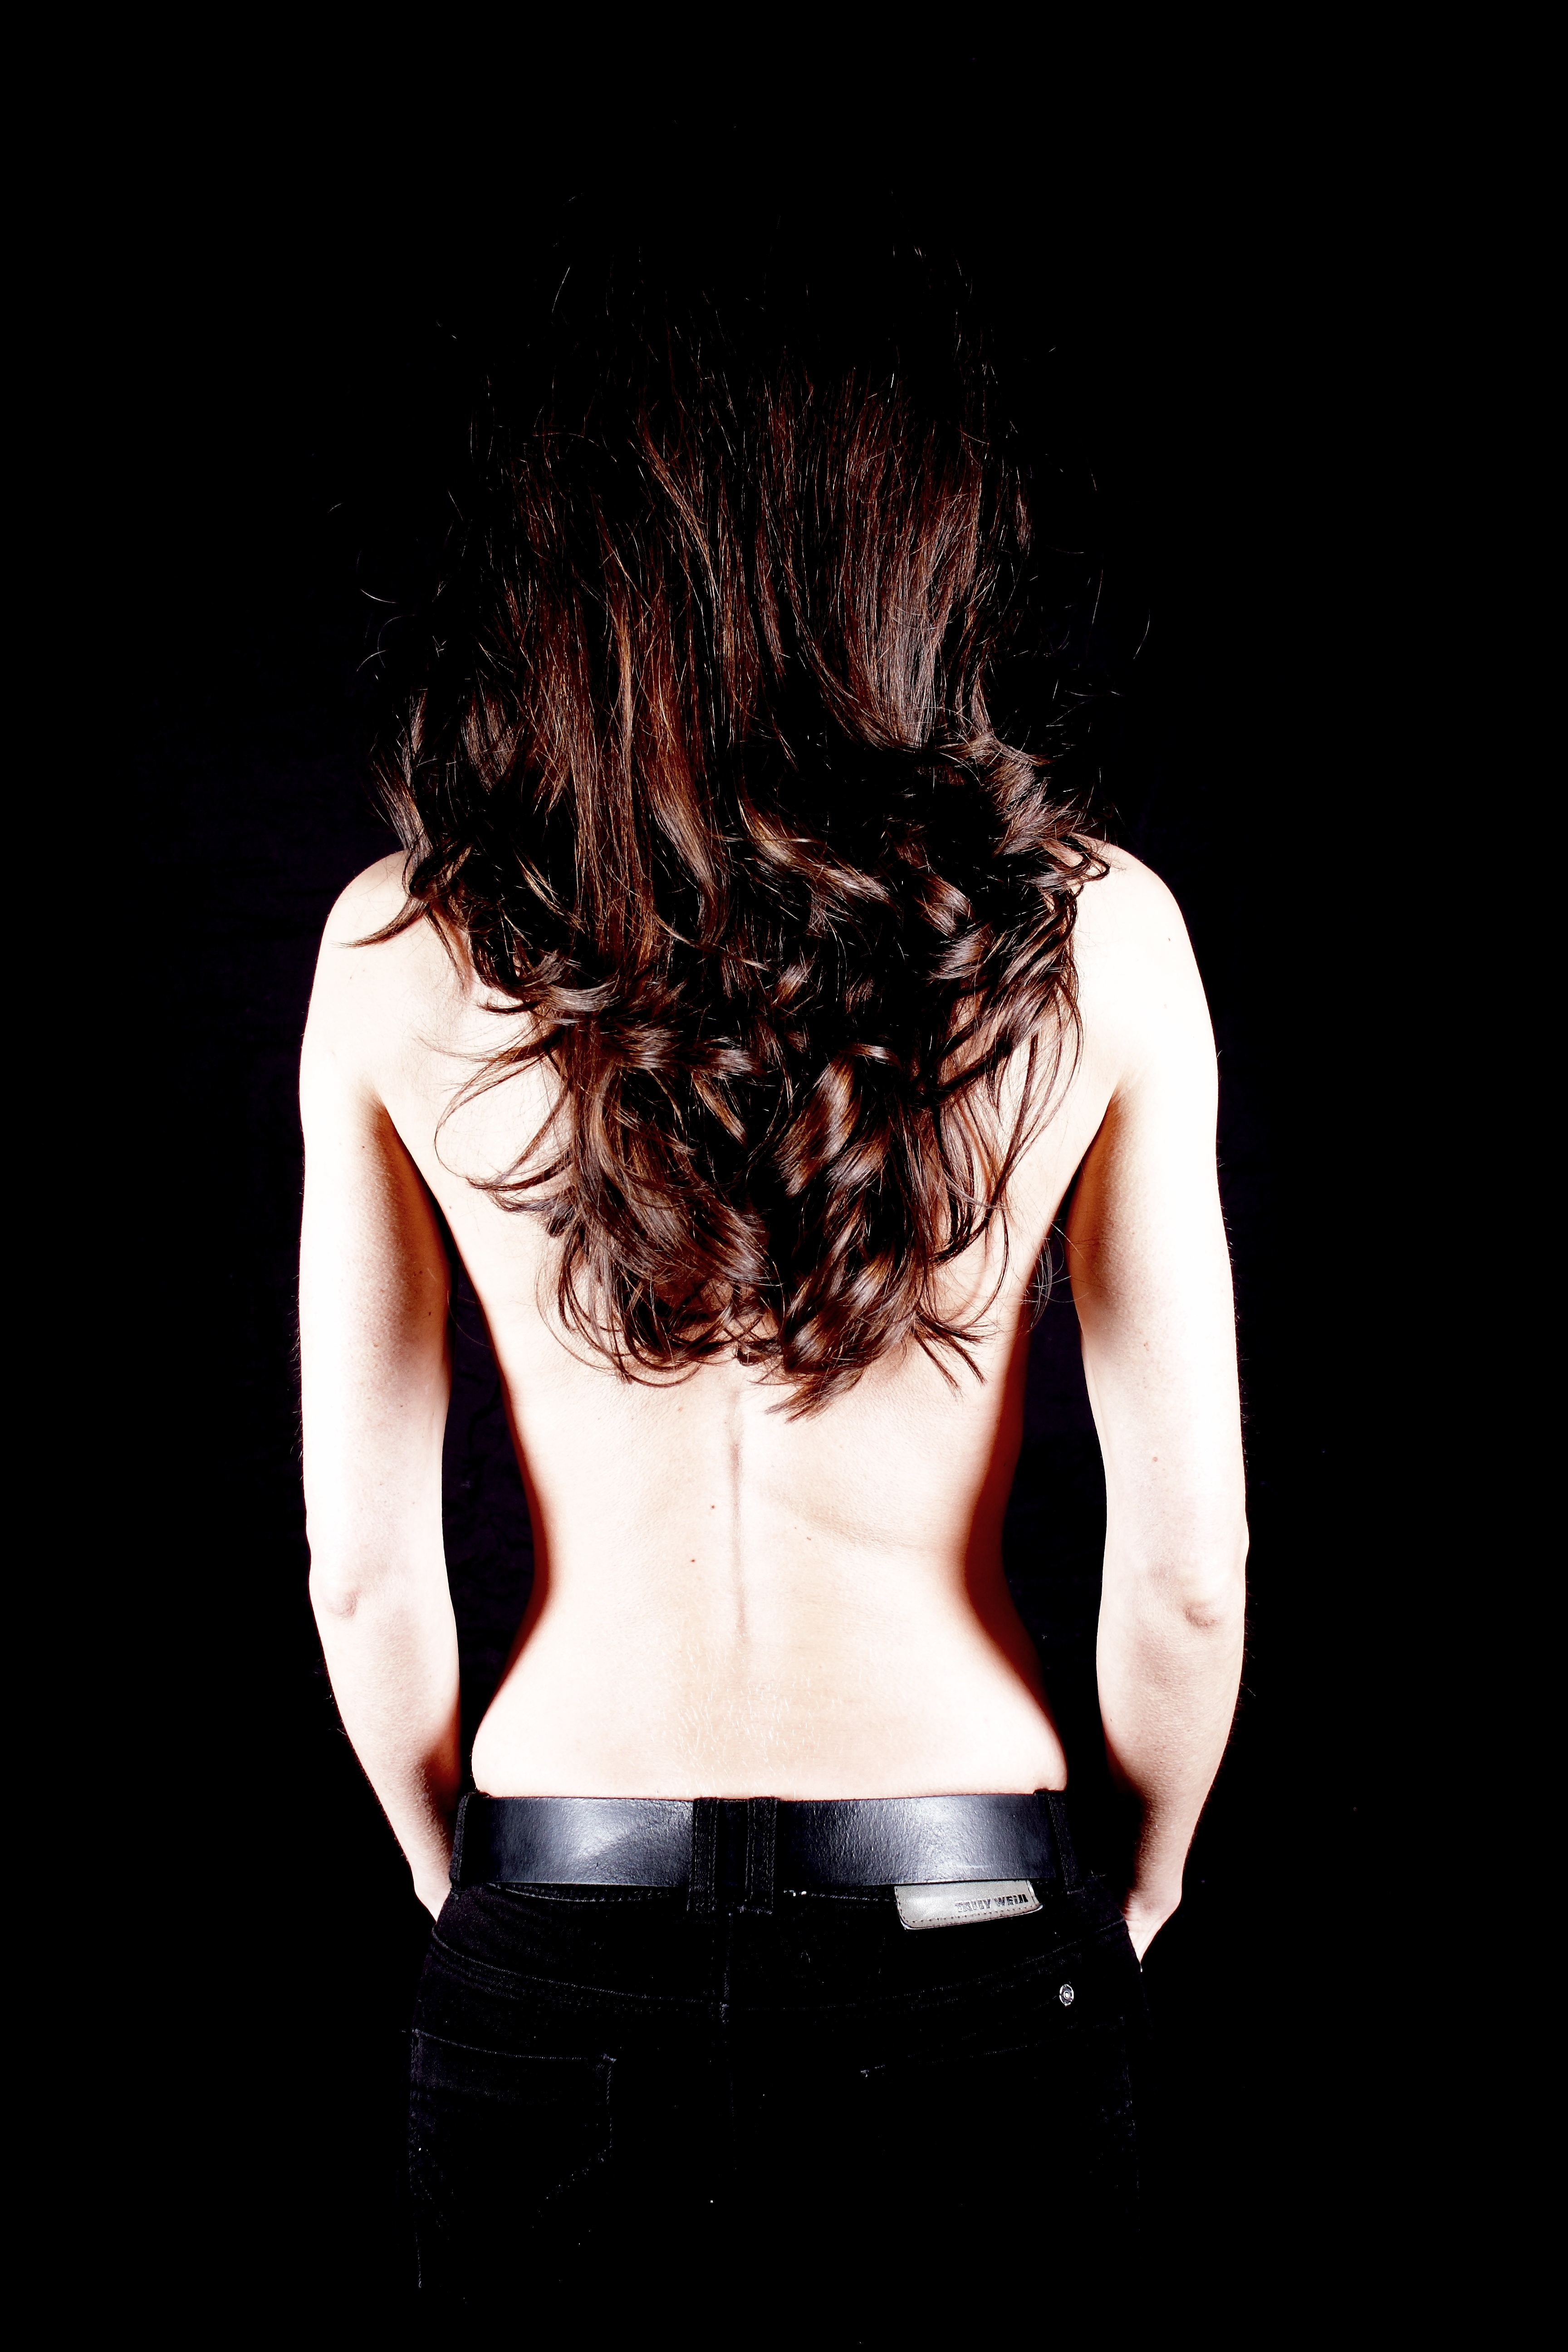
person, black and white, woman, hair, white, photography, female, portrait, model, human, darkness, fashion, black, monochrome, arm, hairstyle, feminine, figure, move, skin, pose, beauty, beautiful, sexy, pretty, naked, body, femininity, lowkey, act, erotic, sensual, sensuality, photo shoot, seduction, act of part of, body part, sense, nudes, monochrome photography, kuensterlisch